Acton Town tube station

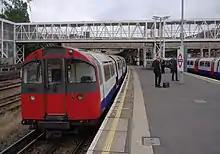
A Piccadilly line train stands on a westbound platform at Acton Town looking west. This platform is unique in being usable by trains of both the District and Piccadilly lines.

The original brick-built station was built in 1879. In February 1910 the station building was reconstructed and on 1 March 1910 the station was given its present name. In 1931 and 1932 the station was rebuilt again in preparation for transferring the Uxbridge branch service from the District line to the Piccadilly line. The new station was designed by Charles Holden in a modern European geometric style using brick, reinforced concrete and glass.